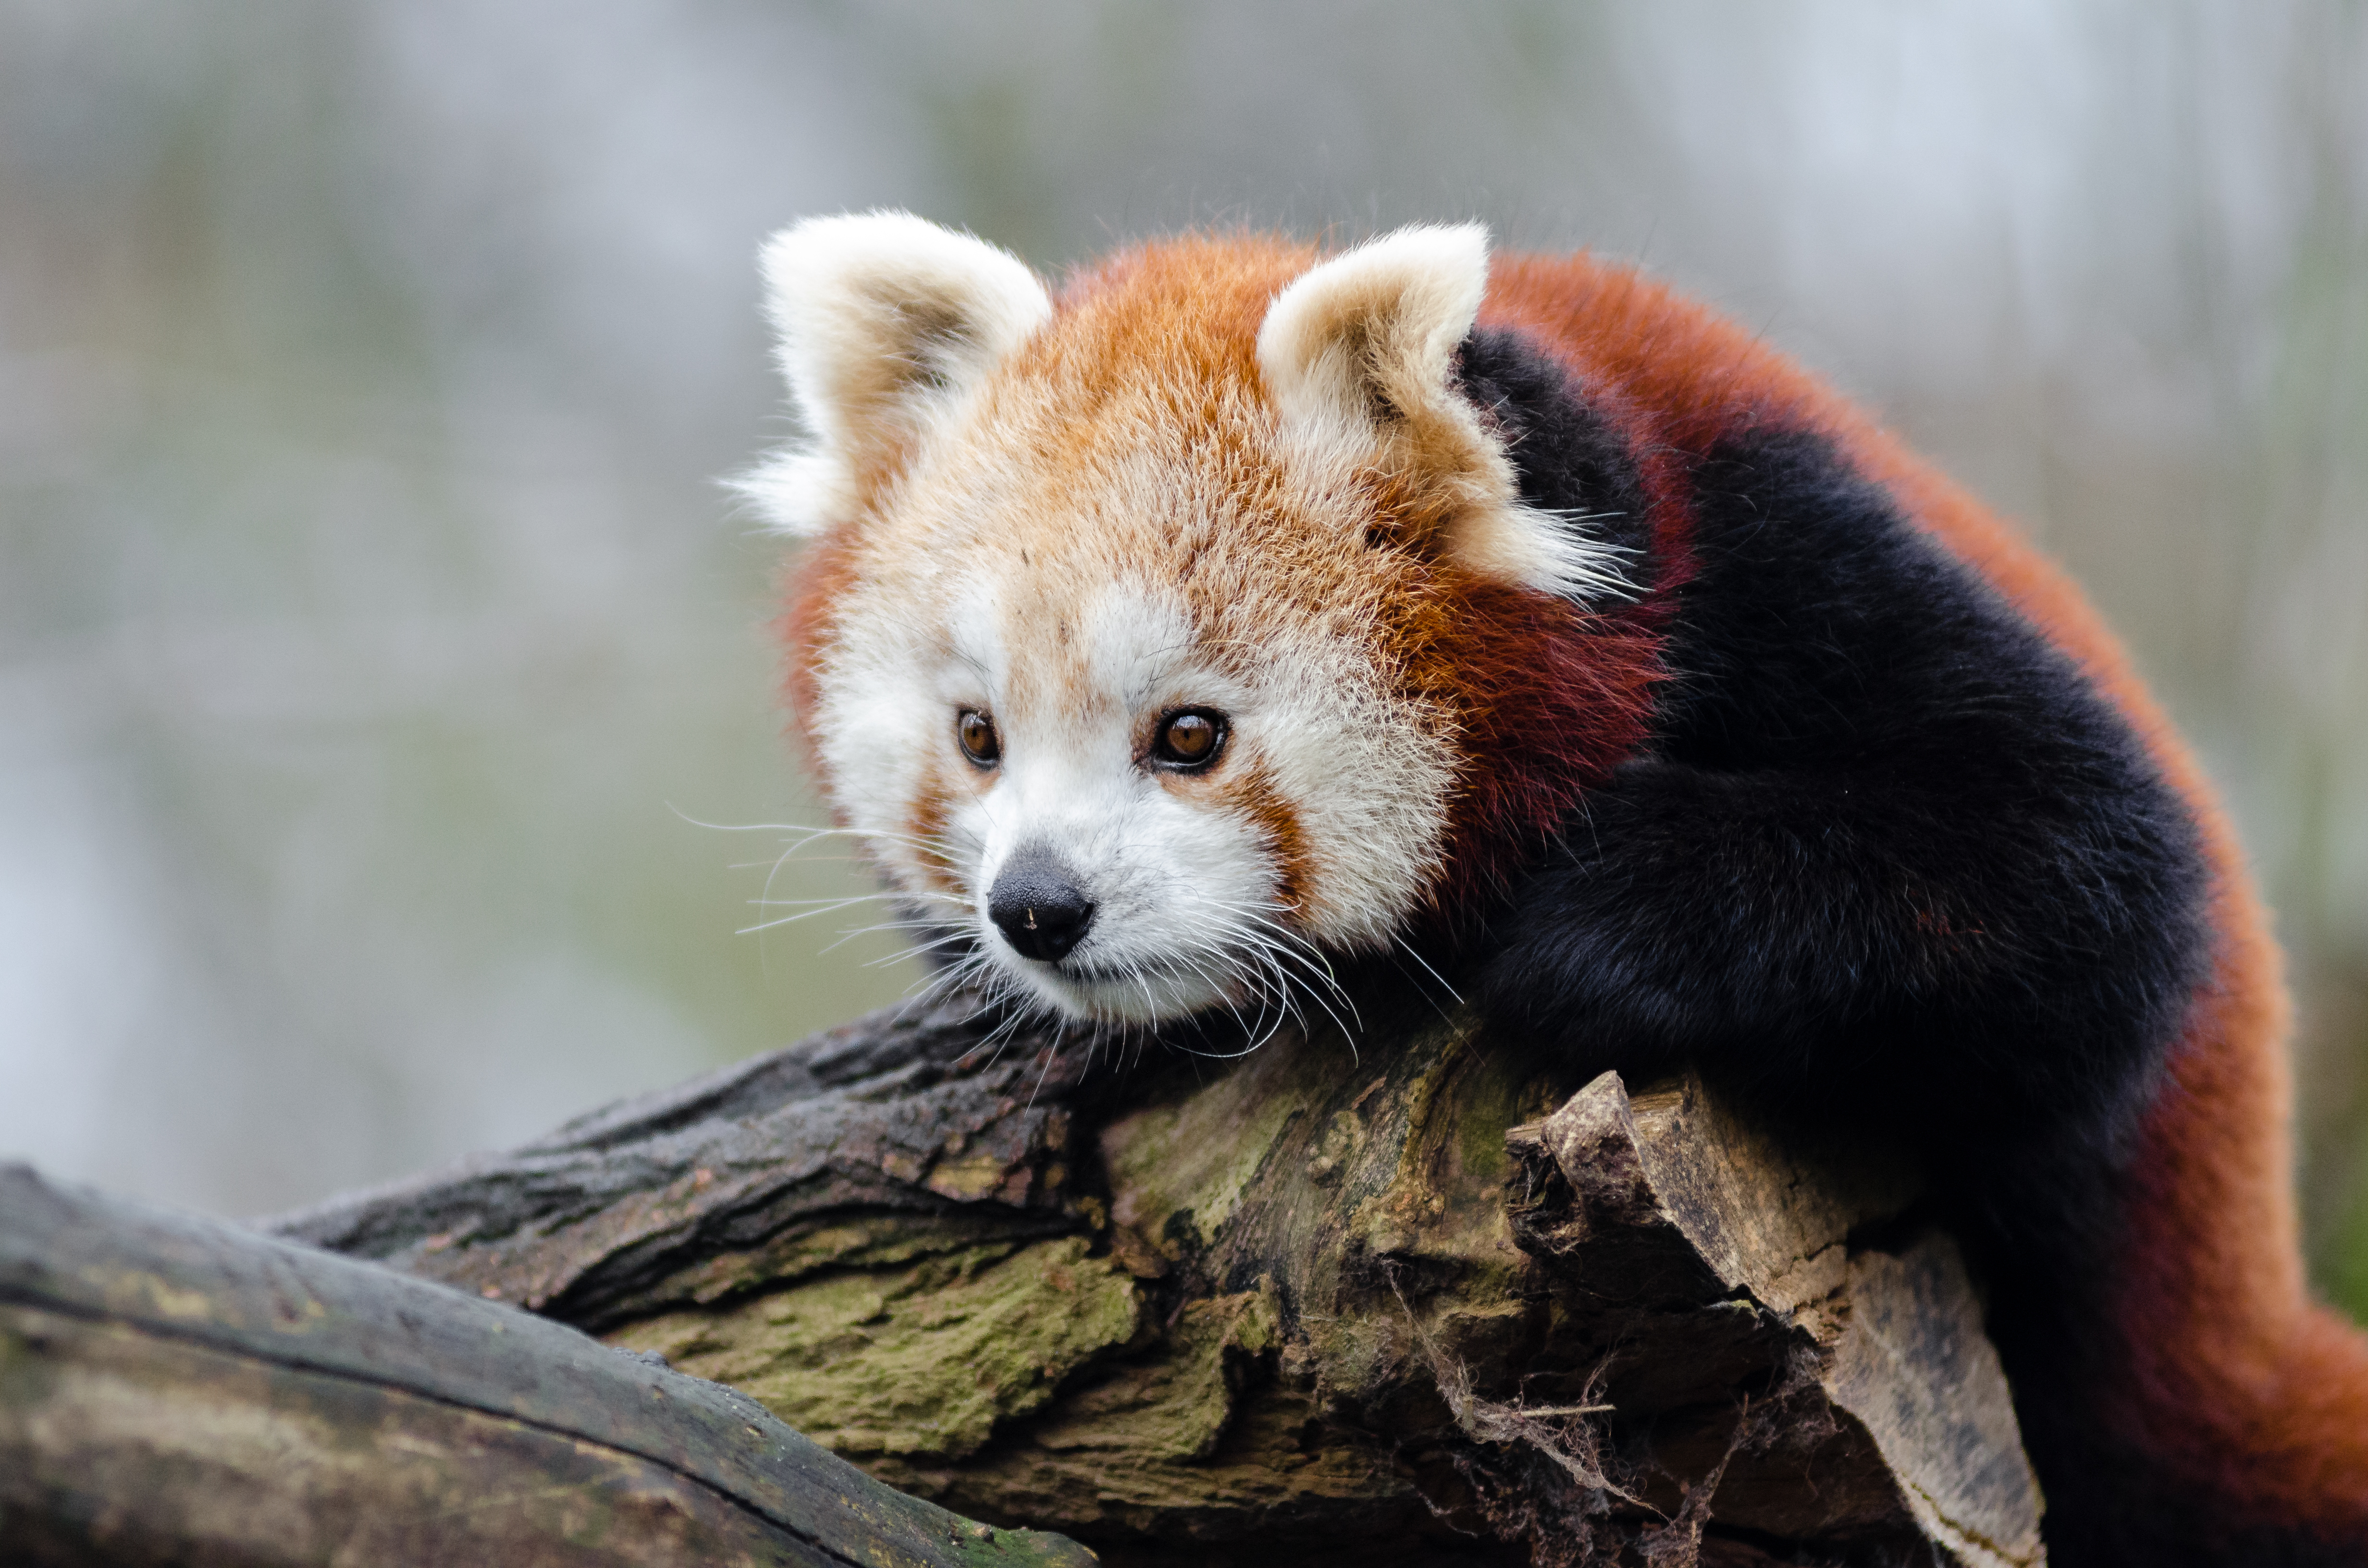
tree, nature, bokeh, vintage, sweet, fall, feet, animal, cute, female, wildlife, zoo, fur, orange, young, green, high, red, foot, autumn, mammal, nikon, fauna, red panda, panda, 2015, face, nose, whiskers, paw, tail, animals, ears, endangered, vertebrate, germany, deutschland, herbst, natur, paws, tier, iso, fell, gesicht, baum, adorable, bamboo, d7000, roter, kleiner, niedlich, sues, suess, species, bedrohte, tierart, tierpark, weiblich, jungtier, jung, ohren, schwanz, nase, bedroht, ailurus, fulgens, mozilla, firefox, wochenende, weekend, gr n, s s